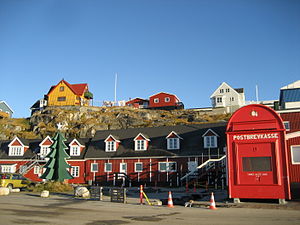
Nuuk Turistkontor
Turistkontoret i Godthåb
Nuuk Turistkontor ligger i Godthåb, Grønlands hovedstad. Det blev bygget i 1992 for at huse Grønlands Turist- og Erhvervsråd. Formålet var ikke blot at give information til turister, men også at gøre det til en attraktion i sig selv med et stort juletræ og julemandens postkasse, som breve der sendes til 2412 Julemanden havner i.